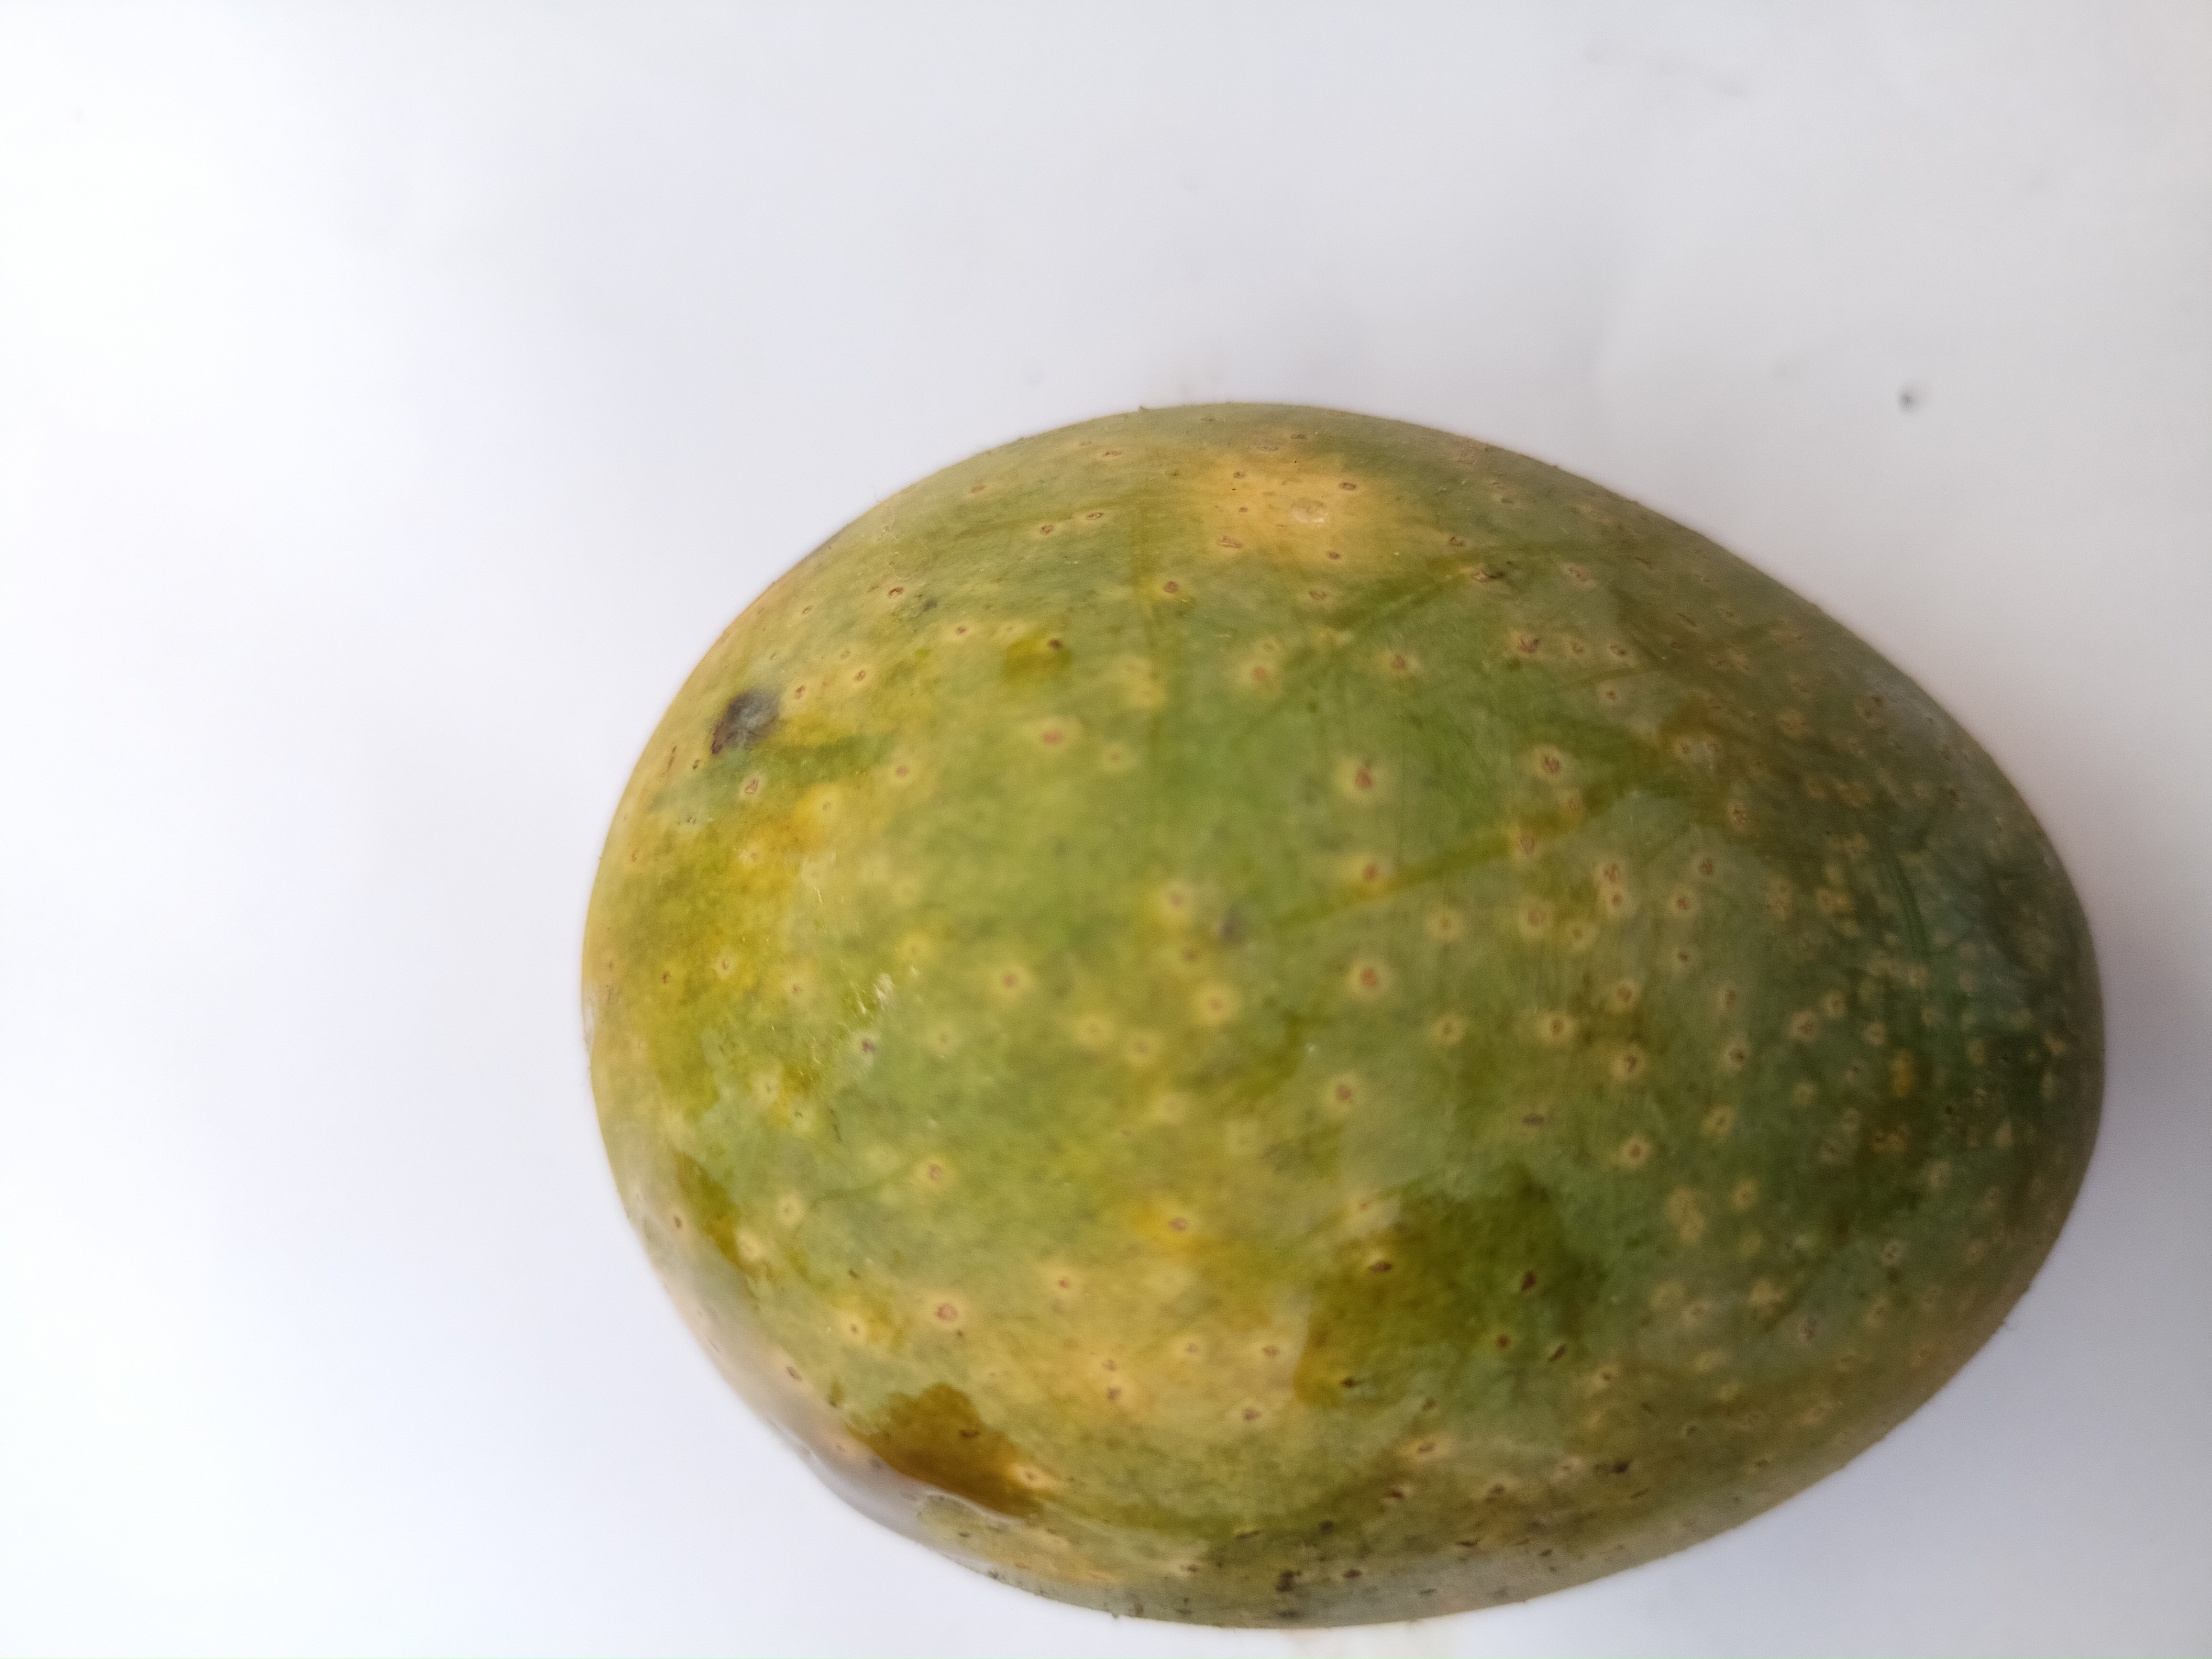
Mango variety: GopalBhog